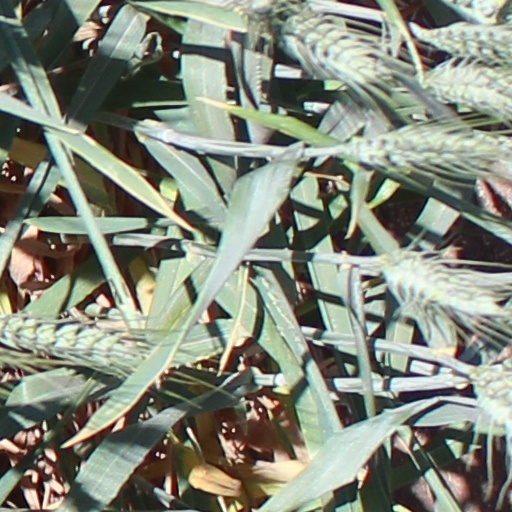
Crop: wheat